Owings House

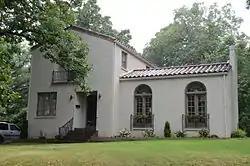

The Owings House is a historic house at 563 Skyline Drive in North Little Rock, Arkansas. It is a two-story brick building, with classic Spanish Revival features, including a tile roof, arched openings, and iron grillwork. It is unusual in that its brick has not been stuccoed. The house was built in 1927 by Justin Matthews as part of his large Edgemont development. It was the first house to be completed, and was lost by its owners to foreclosure during the Great Depression.